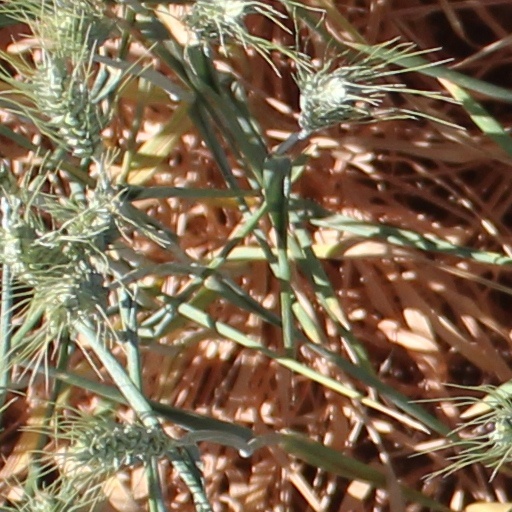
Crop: wheat